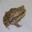
Label: frog